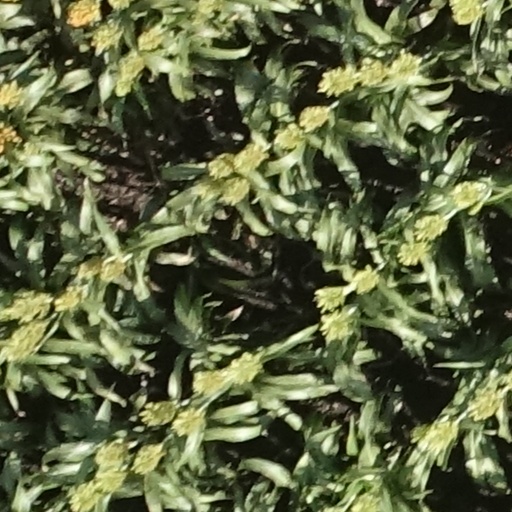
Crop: sorghum